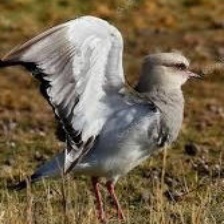
Species: ANDEAN LAPWING
Scientific name: VANELLUS RESPLENDENS